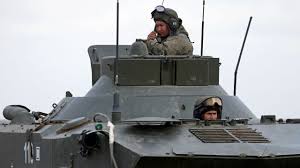
Label: BTR-80